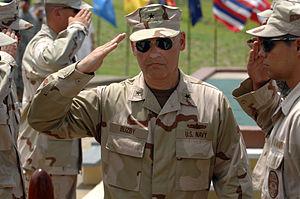
Le Military Sealift Command est le commandement du transport maritime militaire de l'United States Navy.